Lindley Hall, London

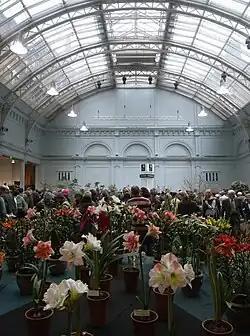
London flower show in Lindley Hall

Lindley Hall in Elverton Street, Westminster, London is the older of the two Royal Horticultural Halls and is owned by RHS Enterprises Limited, which is part of the charity Royal Horticultural Society in central London. The other is Lawrence Hall, which is no longer owned by the RHS; both are close to Vincent Square.